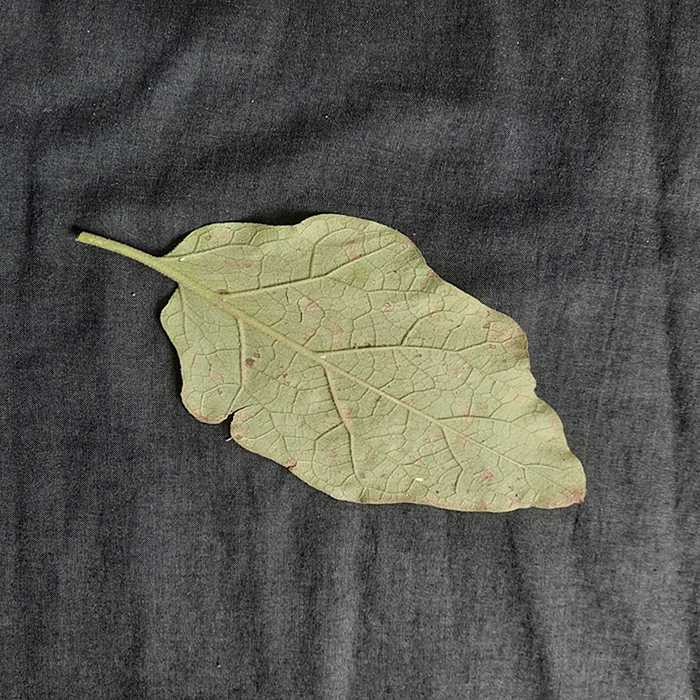
Plant: Eggplant
Label: Eggplant Cercopora leaf spot